Rondi Reed

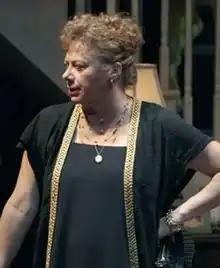
Reed in the original Chicago cast of "" in 2007

Rondi Anne Reed (born October 26, 1952) is an American actress of stage and screen. A longtime member of Chicago's Steppenwolf Theatre Company, she has appeared in more than 50 productions at that theater. Also active on Broadway, she won the 2008 Tony Award for Best Performance by a Featured Actress in a Play for her portrayal of Mattie Fae Aiken in "". She is also known for the role of Peggy on the television sitcom "Mike & Molly" which she played from 2010-2016.